Imjin Barracks

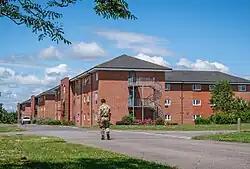
Accommodation block at Imjin Barracks

Imjin Barracks is a British Army installation situated near Innsworth in Gloucestershire, that is home to the headquarters of NATO's Allied Rapid Reaction Corps (ARRC).